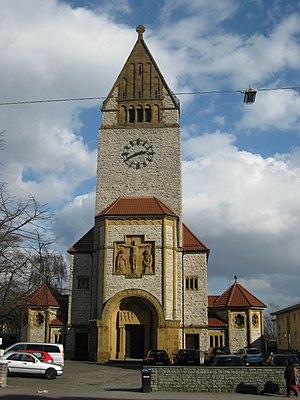
Église catholique St. Josef à Bielefeld-Mitte